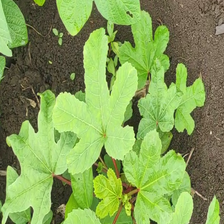
Weed species: Little_Mallow(Malva parviflora)